Sasanian glass

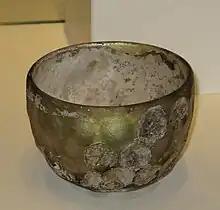
An example of Sasanian cut glass from the 6th century AD

Sasanian Glass is the glassware produced between the 3rd and the 7th centuries AD within the limits of the Sasanian Empire of Persia, namely present-day Northern Iraq (ancient Mesopotamia), Iran (Persian Empire) and Central Asia. This is a silica-soda-lime glass production characterized by thick glass-blown vessels relatively sober in decoration, avoiding plain colours in favour of transparency and with vessels worked in one piece without over- elaborate amendments. Thus the decoration usually consists of solid and visual motifs from the mould (reliefs), with ribbed and deeply cut facets, although other techniques like trailing and applied motifs were practised.